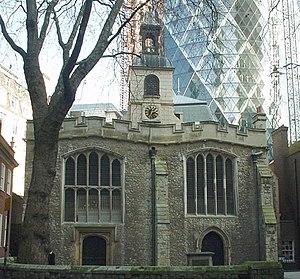
L'église St Helen's Bishopsgate est une église anglicane évangélique, située sur le Bishopsgate, dans la Cité de Londres.